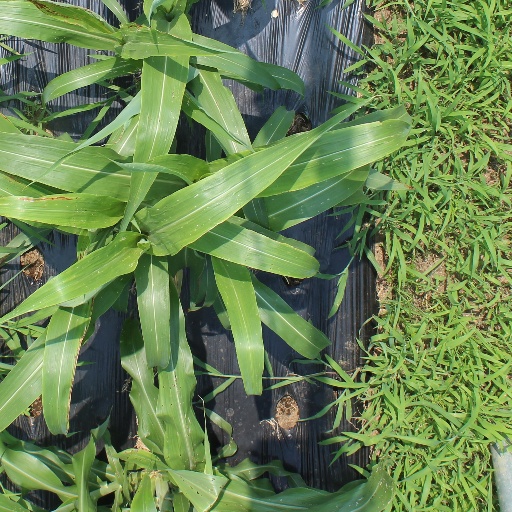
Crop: sorghum